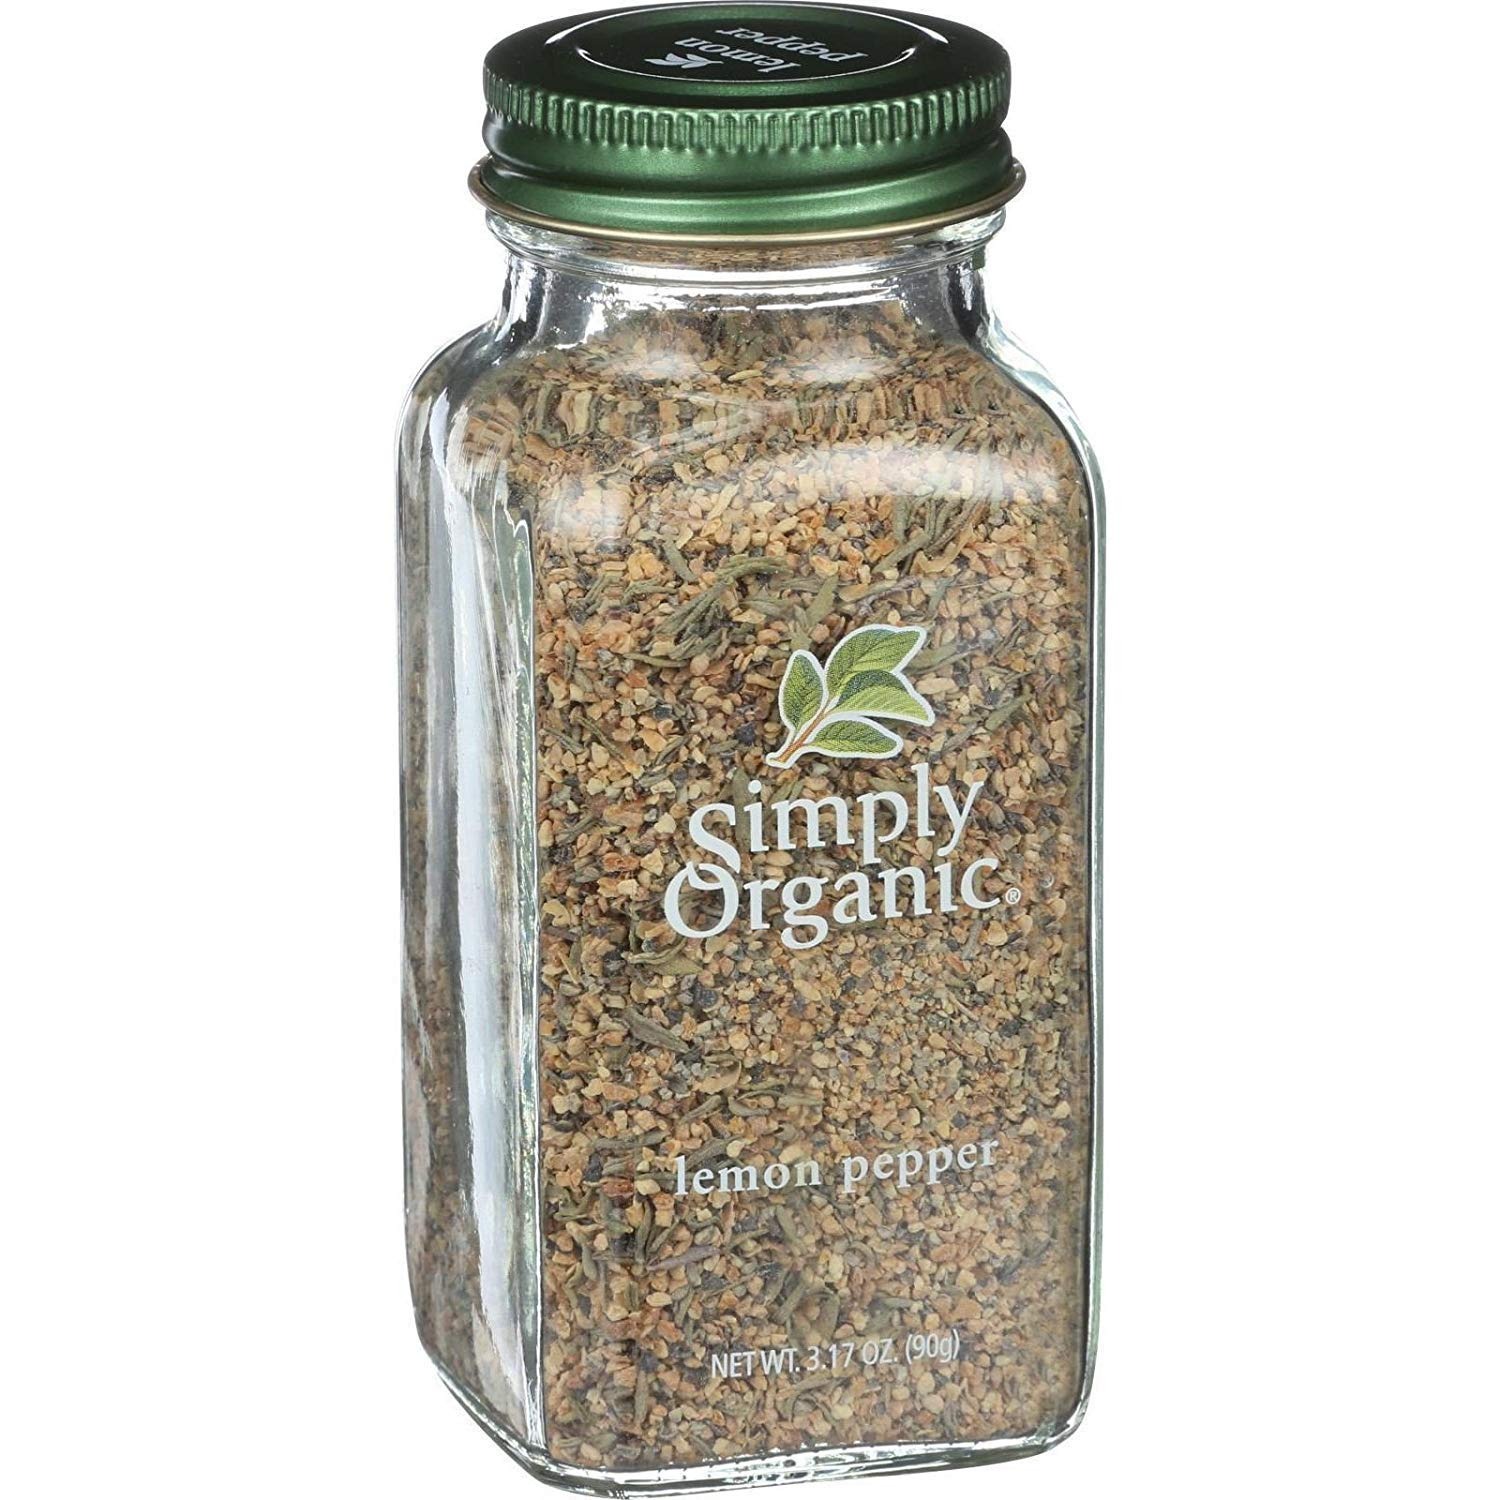
Item Name: Simply Organic Btl Lemon Pepper Org
Bullet Point 1: Kosher
Bullet Point 2: Organic
Bullet Point 3: Non-ETO
Bullet Point 4: Non-Irradiated
Product Description: 3.17 oz. SKU: 18519 Kosher Organic Non-ETO Non-Irradiated Product Details Simply Organic Lemon Pepper is a zesty blend of lemon peel, black pepper, sea salt and garlic. Use to perk up seafood, chicken, pasta and veggies.
Value: 1.0
Unit: Count

Price: 11.99